Follow Me (1989 film)

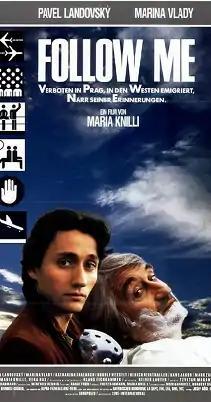

Follow Me is a 1989 East-West drama film directed by the Austrian filmmaker Maria Knilli. It was her second feature film, following her feature film debut with Lieber Karl released in 1984. Follow Me was entered as the official German contribution into the competition of the 16th Moscow International Film Festival in 1989 and had its world premiere there. It was released theatrically in German cinemas on 2 November 1989, one week before the fall of the Berlin Wall. 1990, following the Velvet Revolution, the film was shown at the 27th International Film Festival in Karlovy Vary.